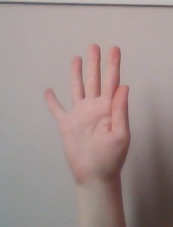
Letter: sheen